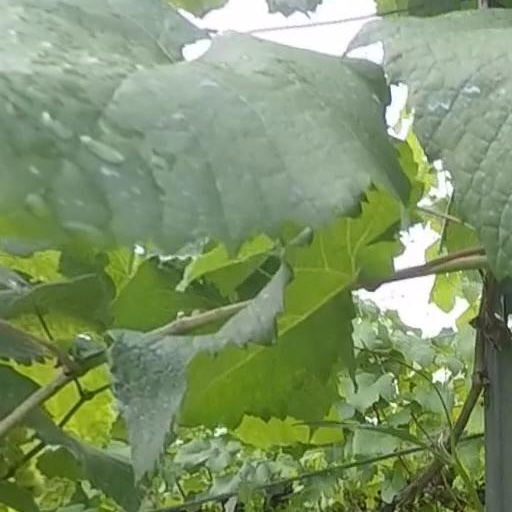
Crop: grape